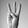
ASL letter: W